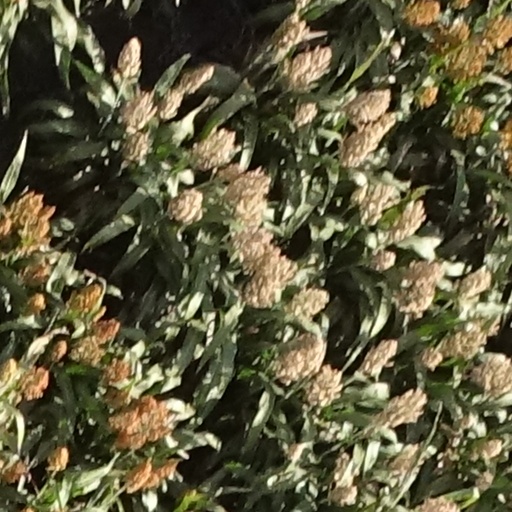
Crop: sorghum